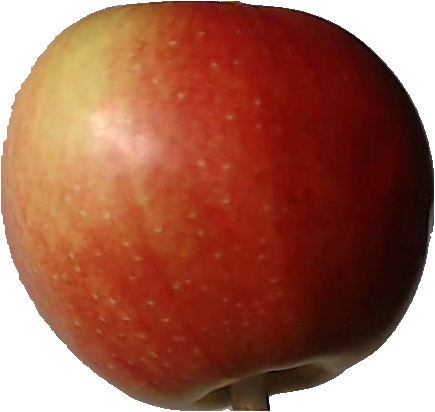
Label: apple_red_2